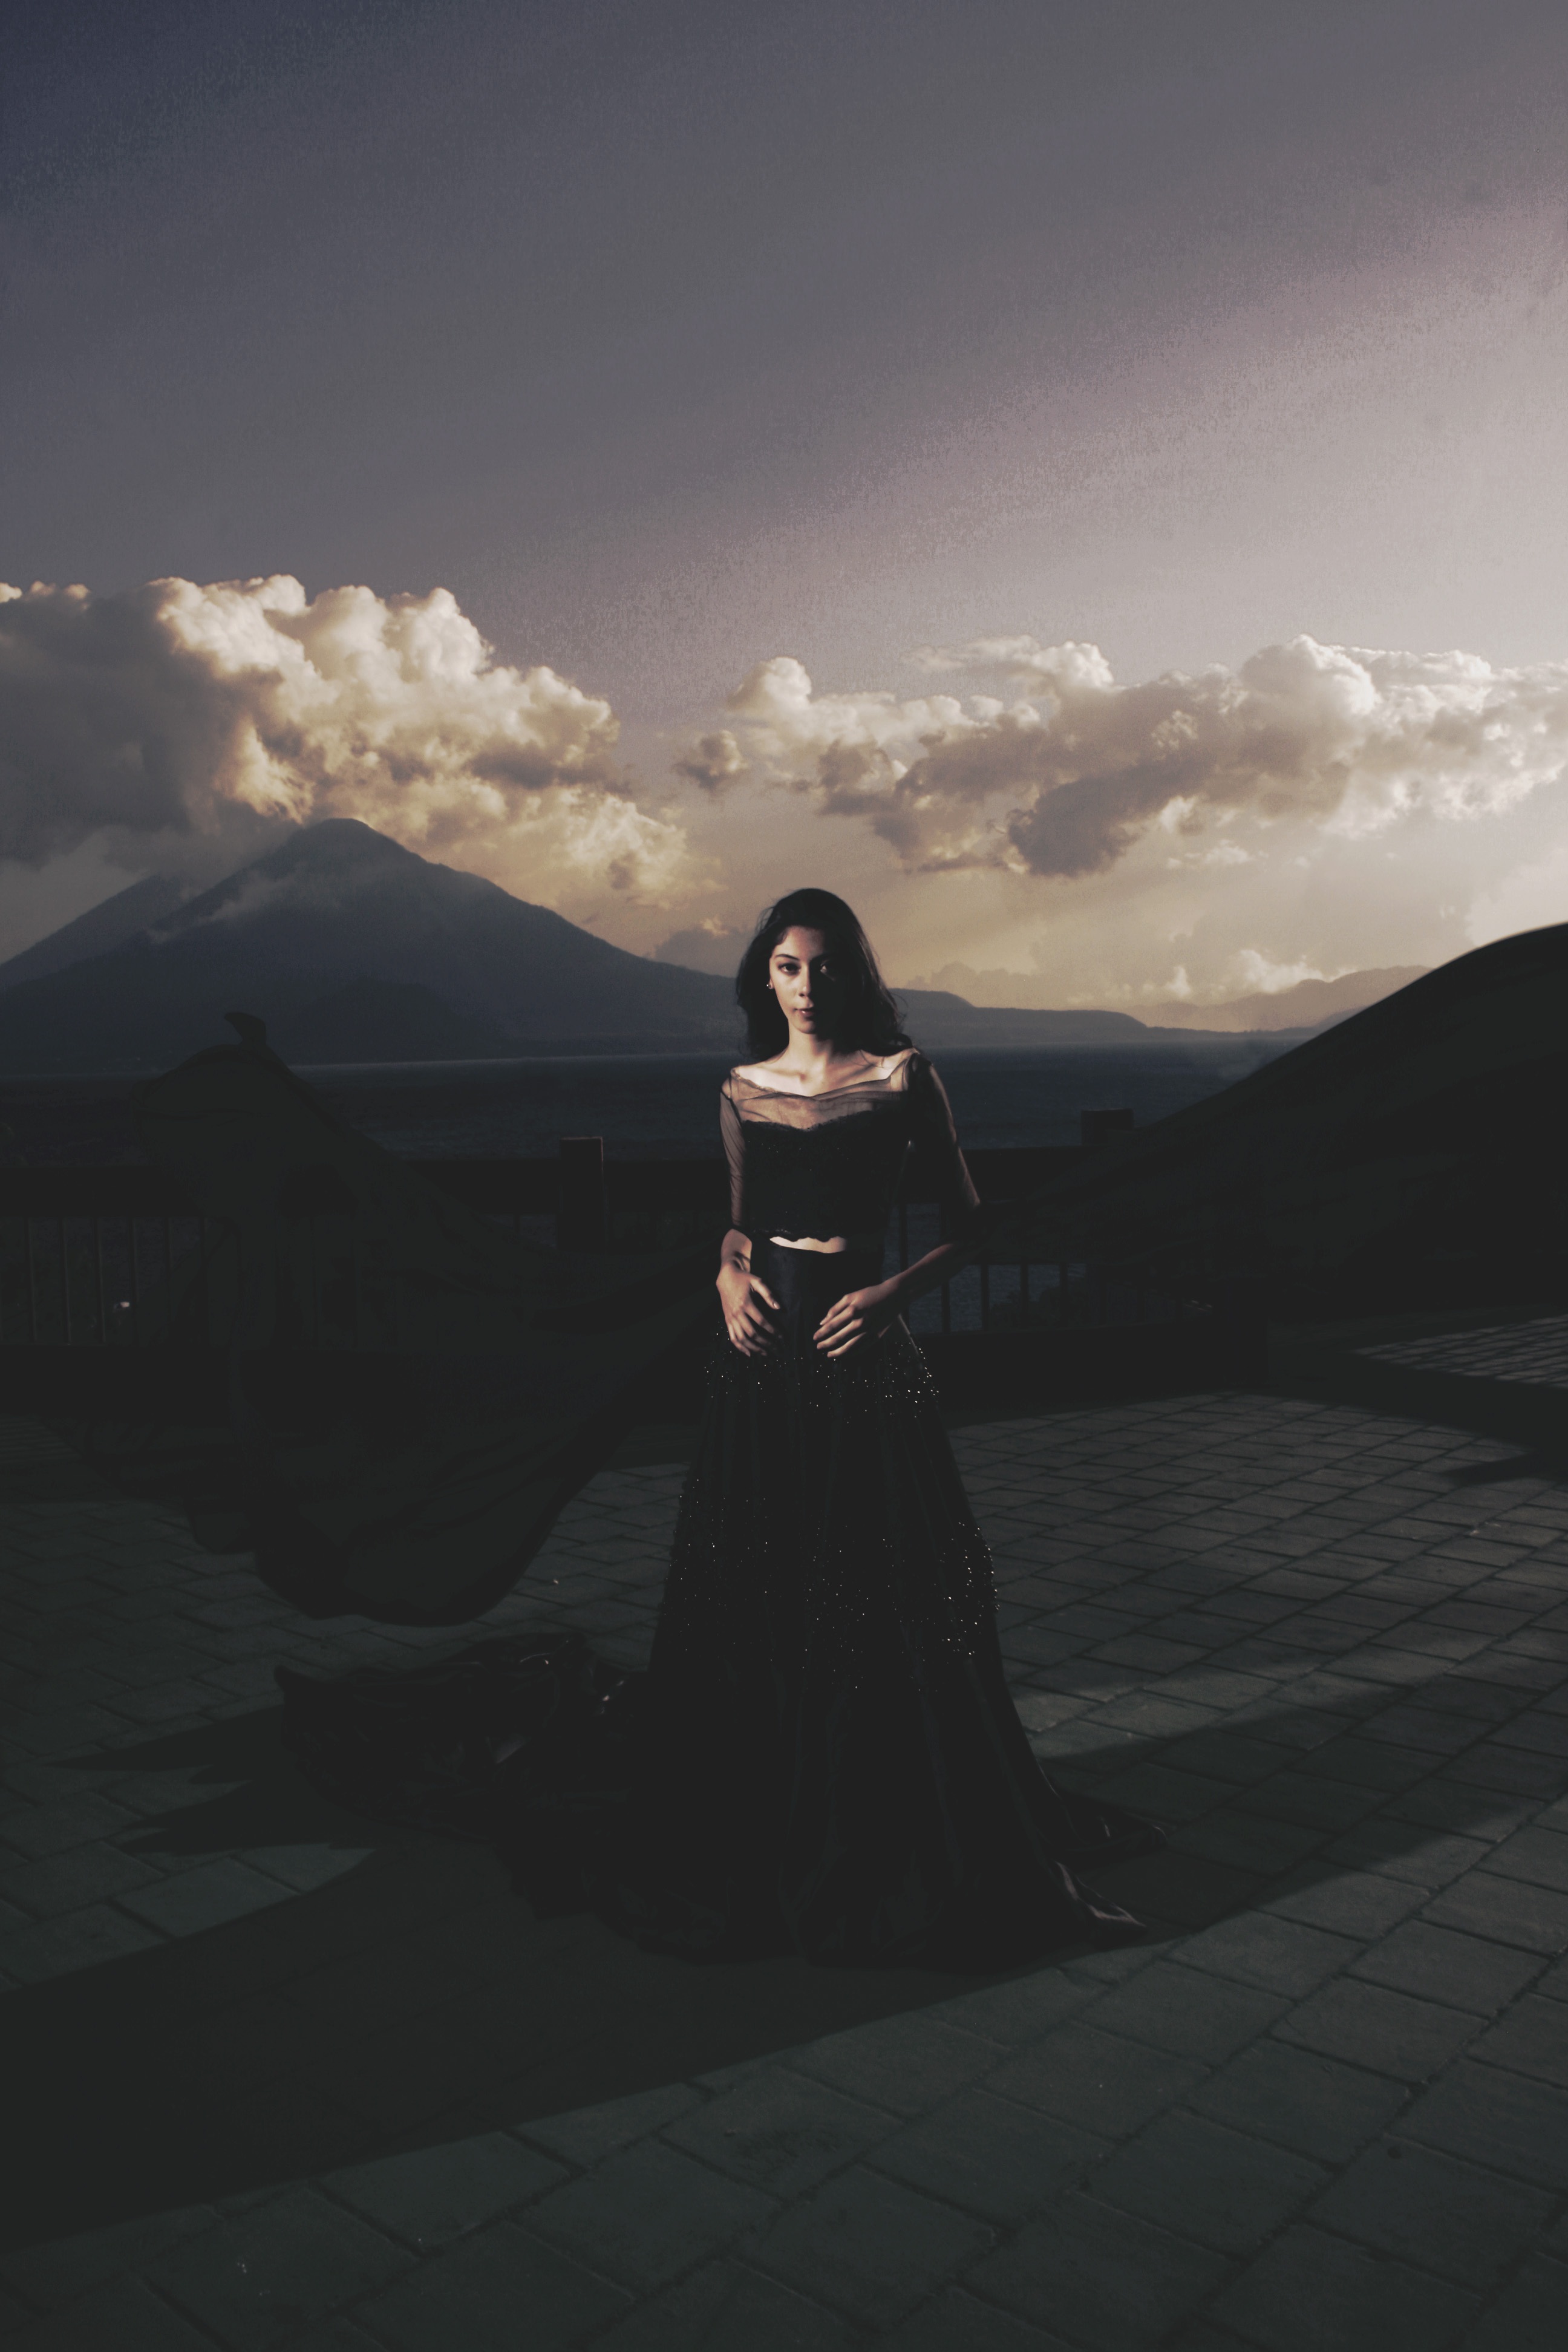
sea, silhouette, mountain, light, cloud, girl, woman, sunset, white, photography, sunlight, morning, lake, evening, darkness, blue, black, clouds, dress, photograph, beauty, amazing, day, image, volcanoes, human positions, panajachel